Jon Wefald

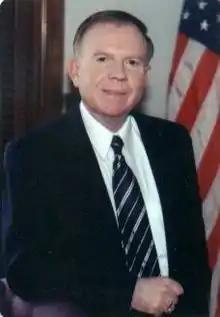
Wefald in 1999

Jon Michael Wefald (November 24, 1937 – April 16, 2022) was an American educator and served as the twelfth president of Kansas State University.